David Vélez

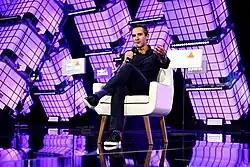
Vélez in 2023 at the Web Summit in Rio de Janeiro

David Vélez (born 1981) is a Colombian banker, engineer and entrepreneur. He is the chief executive officer and cofounder of the Brazilian neobank Nubank.